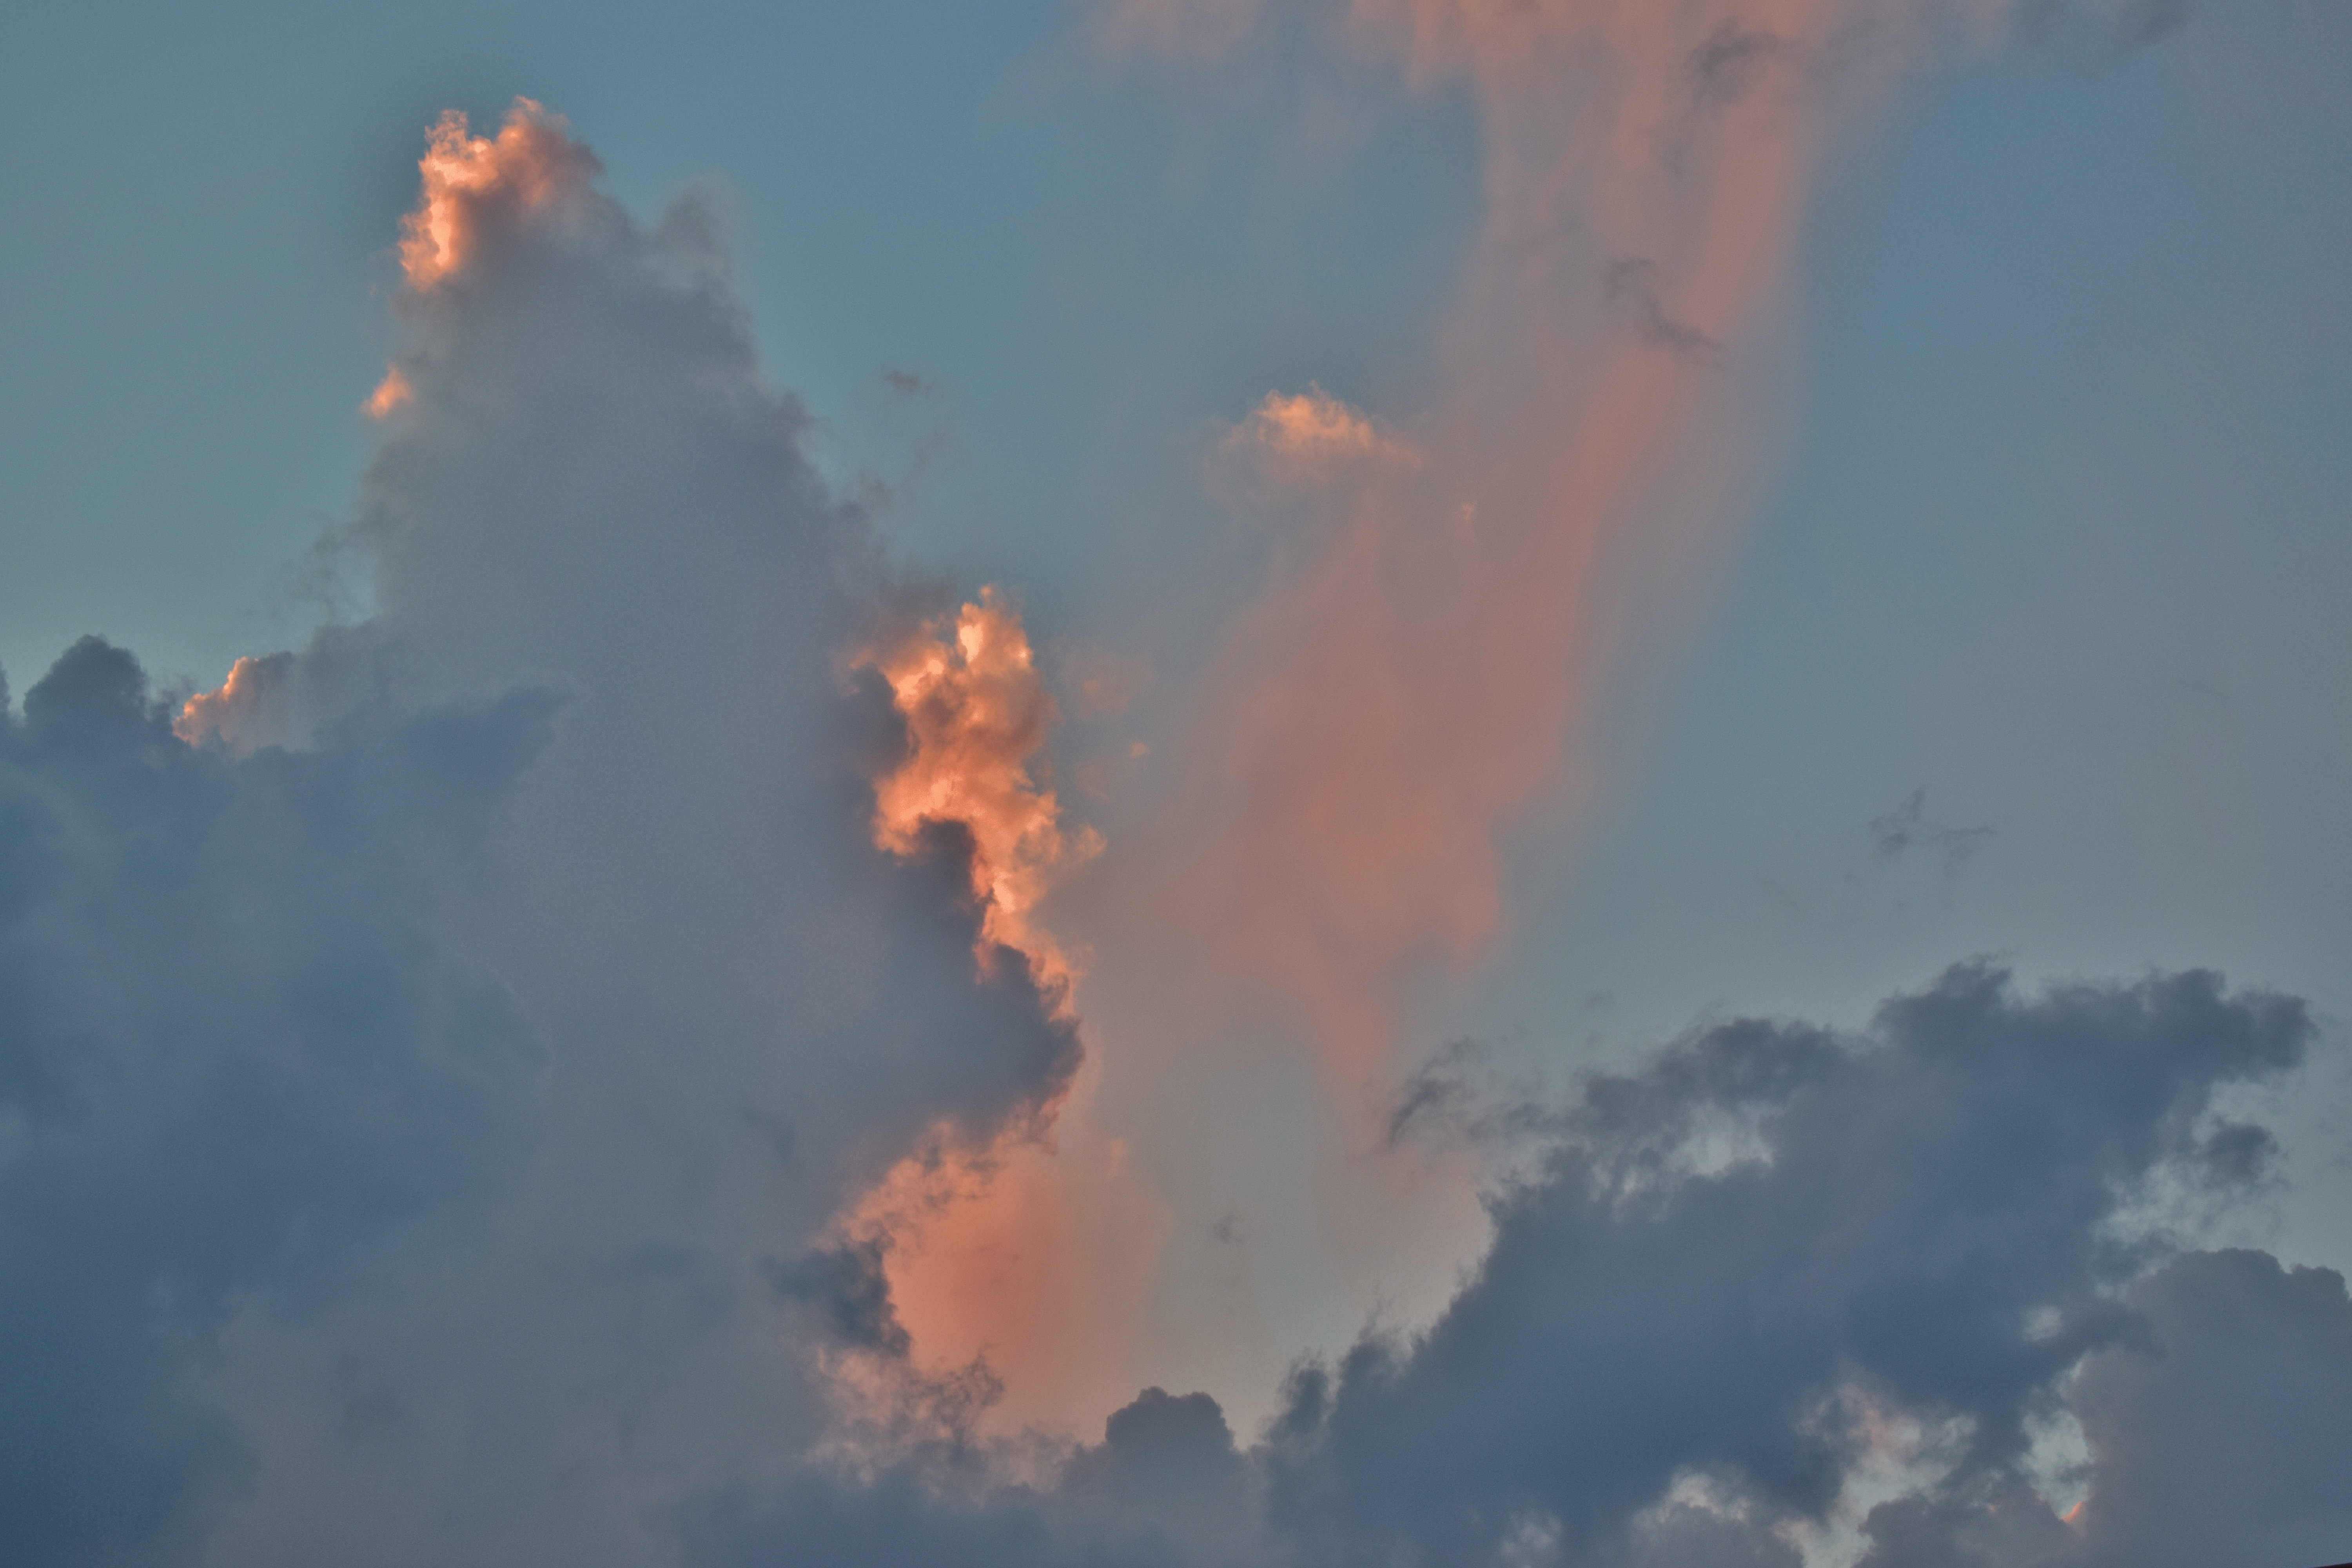
nature, light, cloud, sky, sunset, sunlight, cloudy, atmosphere, dusk, evening, orange, color, weather, cumulus, fire, clouds, dramatic, wildfire, storm clouds, meteorological phenomenon, atmosphere of earth, geological phenomenon